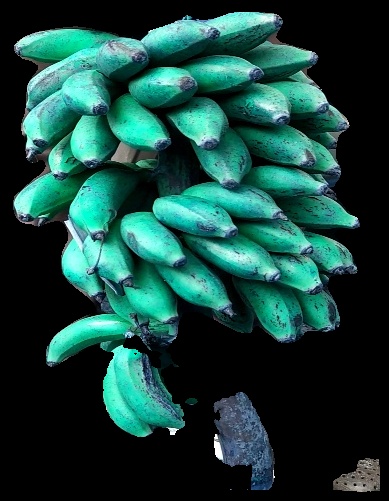
Variety: rasbale
Grade: grade3